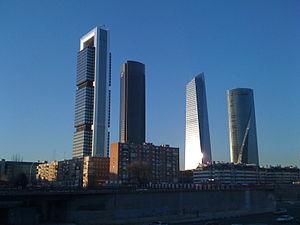
L'Espagne, en forme longue le royaume d'Espagne, est un pays d'Europe du Sud — et, selon les définitions, d'Europe de l'Ouest — qui occupe la plus grande partie de la péninsule Ibérique. En 2019, il s'agissait du vingt-huitième pays le plus peuplé du monde, avec 47 millions d'habitants.